Crossmichael

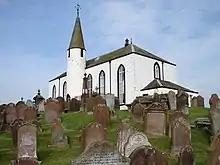
Crossmichael Church and graveyard

Crossmichael is a small village on the east side of Loch Ken in the historical county of Kirkcudbrightshire, about north of Castle Douglas in Scotland.